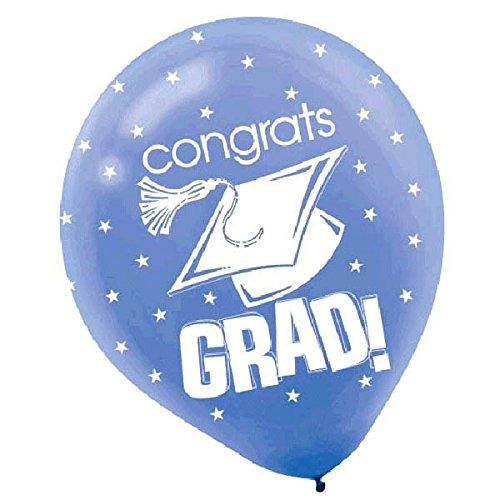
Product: amscan Congrats Grad Graduation Party Balloon Decoration (Pack of 15), Multicolor, 12"
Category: Toys & Games | Party Supplies | Balloons
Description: These bright royal blue balloons feature images of graduation caps, star patterns and a "Congrats Grad" headline in bold white text.
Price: $10.71
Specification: ProductDimensions:7.7x5.5x0.4inches|ItemWeight:1.6ounces|ShippingWeight:1.6ounces(Viewshippingratesandpolicies)|DomesticShipping:ItemcanbeshippedwithinU.S.|InternationalShipping:ThisitemcanbeshippedtoselectcountriesoutsideoftheU.S.LearnMore|ASIN:B000WCYUYI|Itemmodelnumber:201170.10500000001|Manufacturerrecommendedage:4-12years